William Luther Pierce

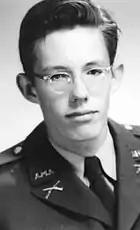

William Luther Pierce III was born in Atlanta, Georgia, on September 11, 1933. He was the eldest son of Marguerite Ferrell, a journalist, and William Luther Pierce II, an insurance salesman. His great-grandfather was the governor of Alabama and attorney general of the Confederate States of America. His family moved to Norfolk, Virginia with his father's insurance business when Pierce was four years old. His younger brother, Sanders "Sandy" Pierce, also engaged in racist politics.